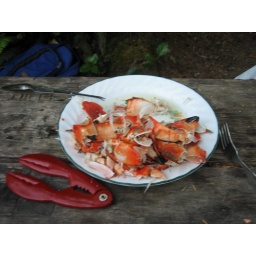
freshly cought red rock crab by chris